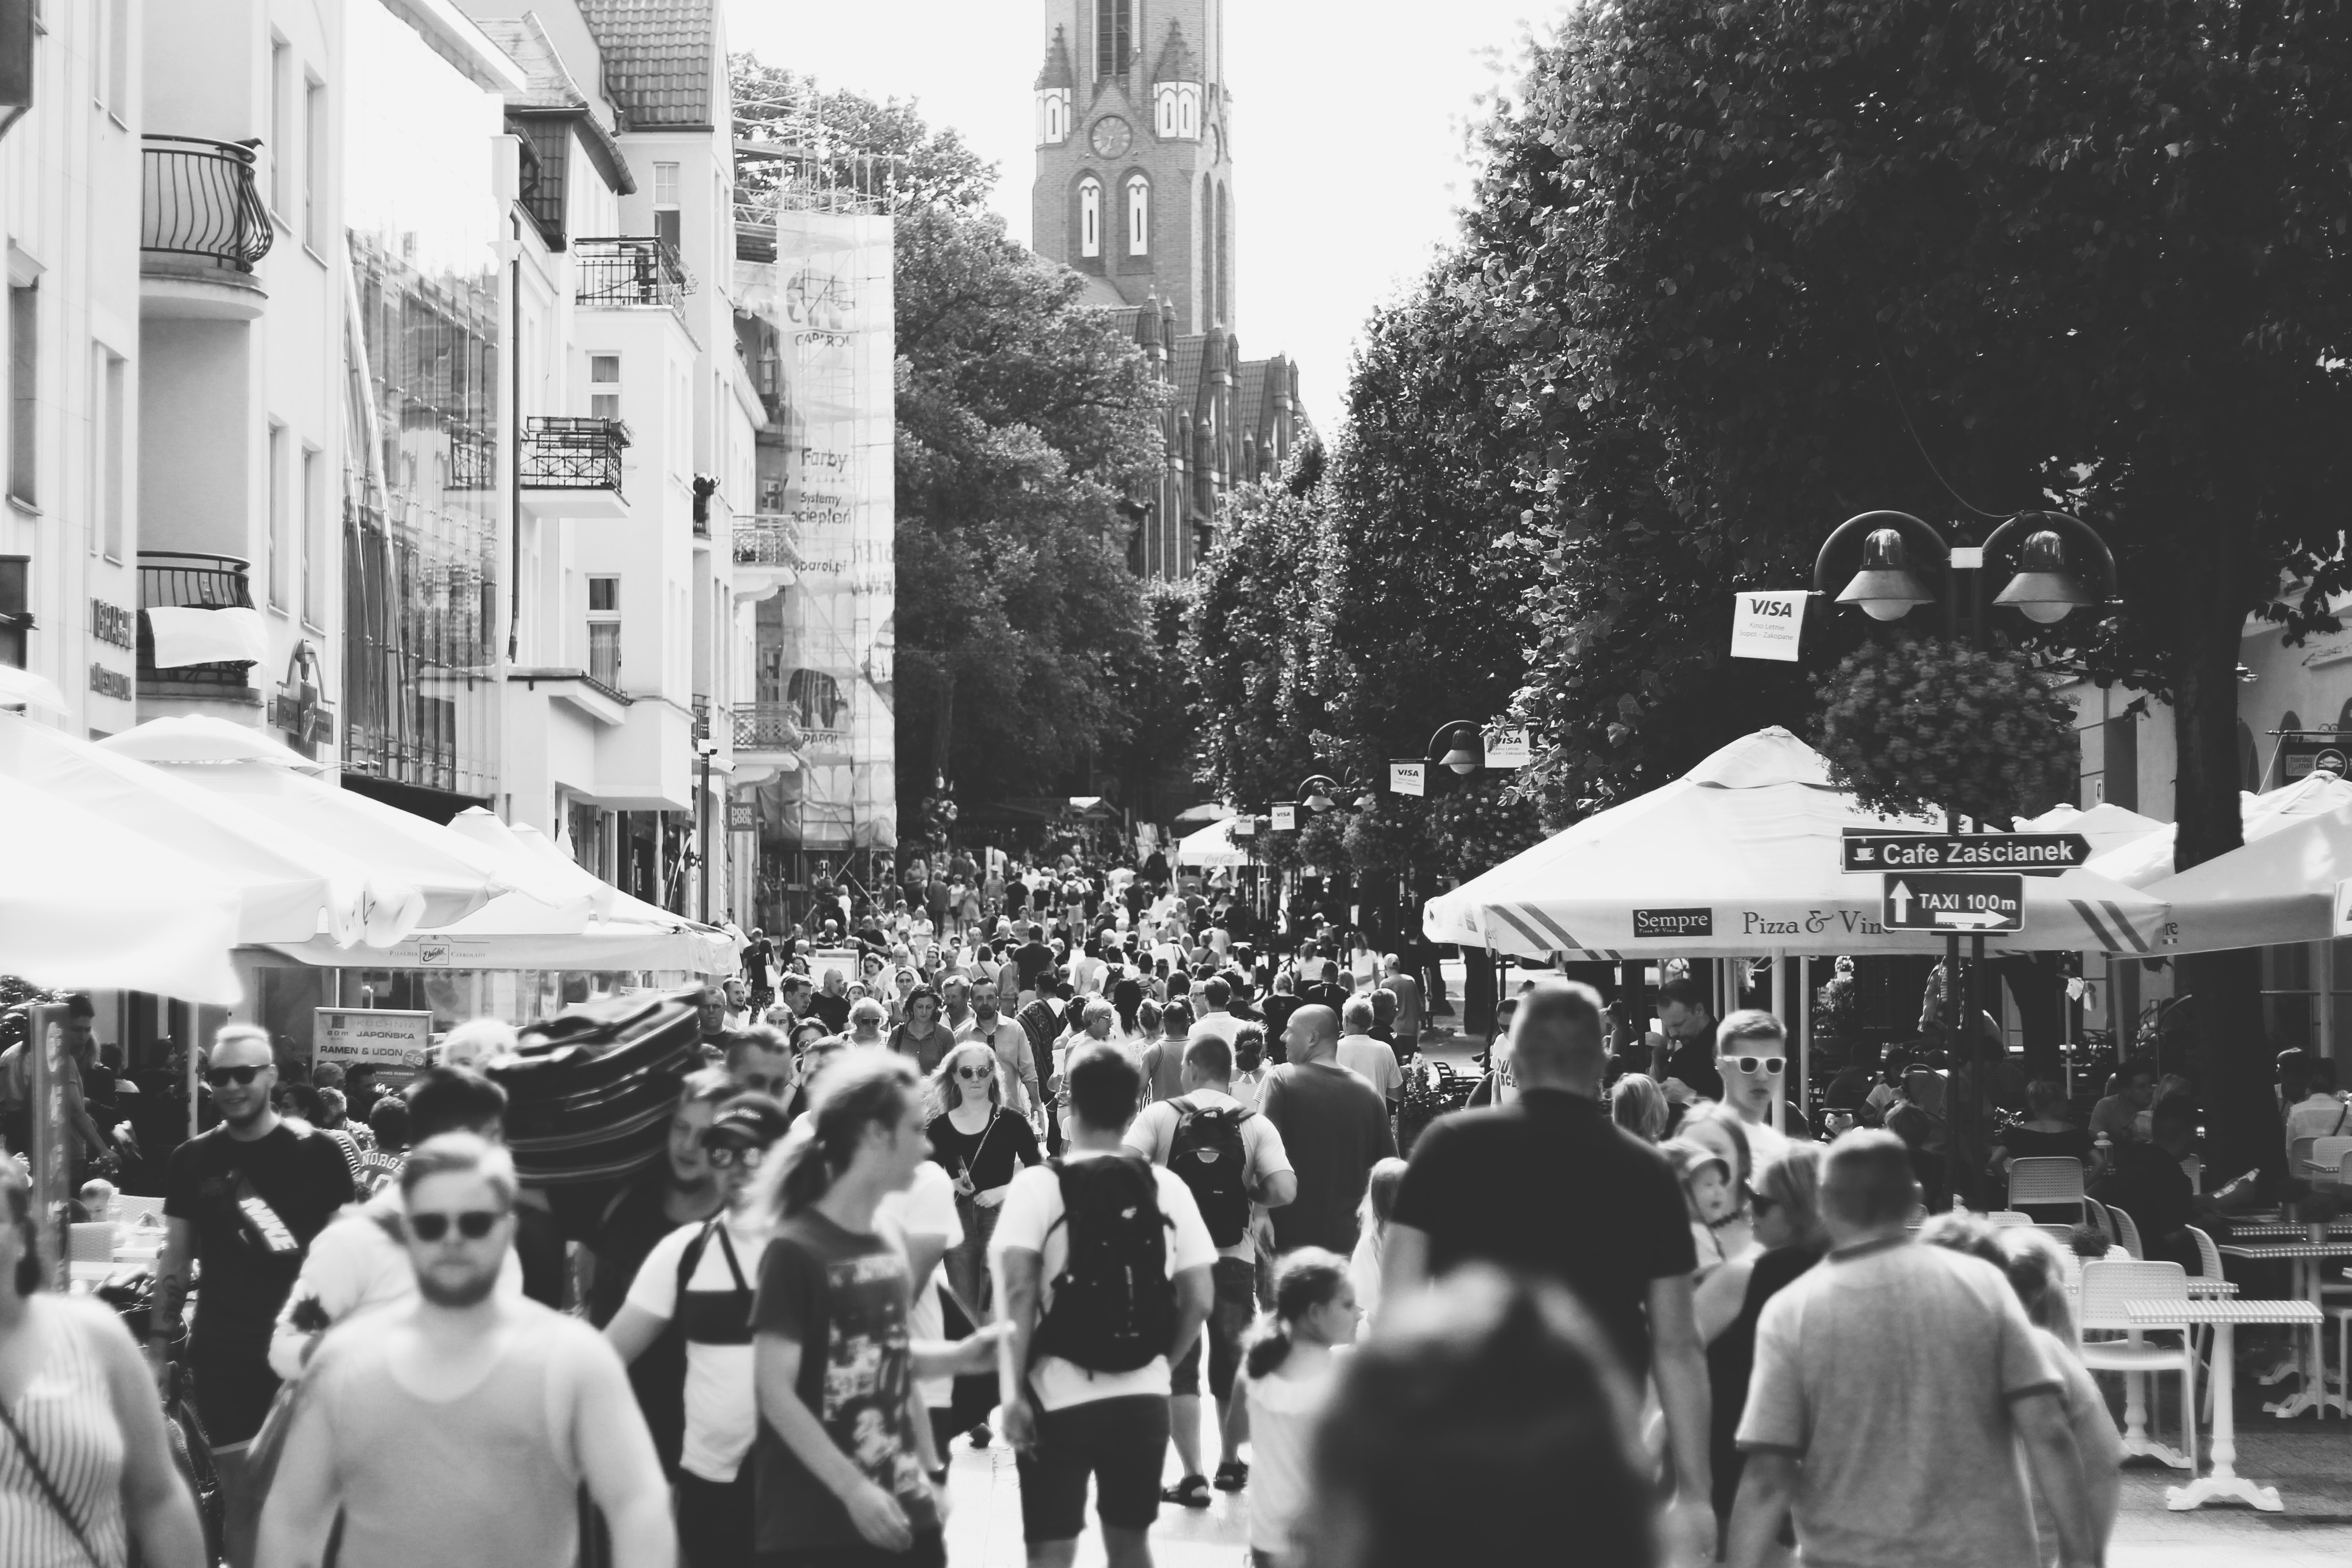
crowd, people, marketplace, public space, black and white, street, city, monochrome, bazaar, market, monochrome photography, event, photography, flea market, downtown, history, pedestrian, building, style